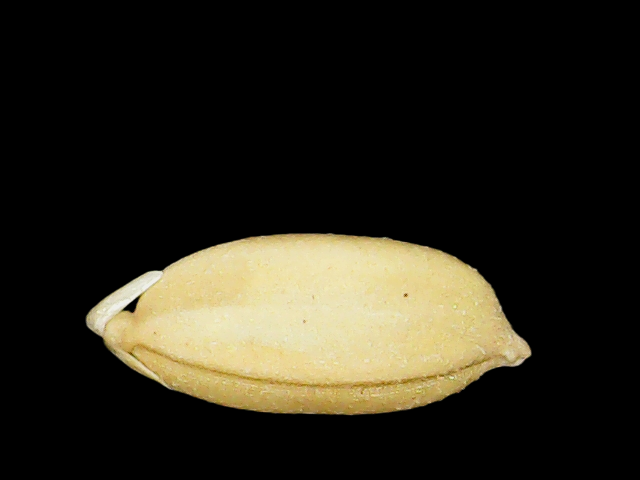
Rice variety: Binadhan08